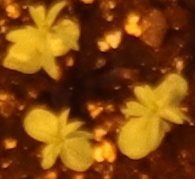
Label: Flax